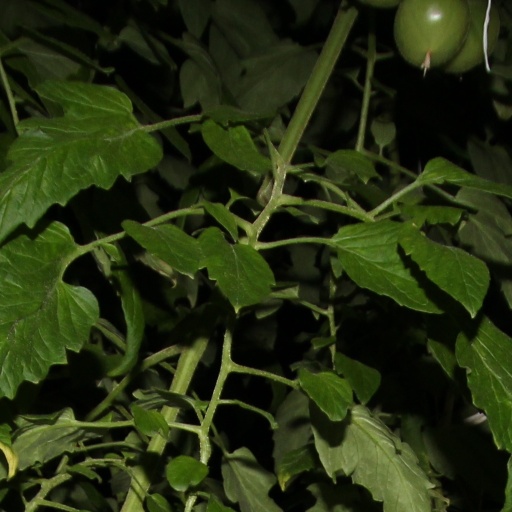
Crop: tomato